Write-in candidate

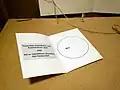
2018 Finnish presidential election ballot

The term "write-in candidate" is used in elections in which names of candidates or parties are preprinted on a paper ballot or displayed on an electronic voting machine. The term is not generally used in elections in which all ballots are blank and thus all voters must write in the names of their preferred candidates. Blank ballot election systems reduce the cost of printing the ballots, but increase the complexity of casting and counting votes. Such systems are used in Japan, and were used in the past in the French Second Republic and in elections in the Philippines from World War II until the 2010 general election. Some systems use a semi-blank ballot, such as Finland, where the voter must fill in a candidate's given number or letter from a separate ballot, but where there is a clear-cut arrangement with a circle or box with a description of how to vote for a given candidate. Blank-ballot systems typically require candidates to be nominated in advance.